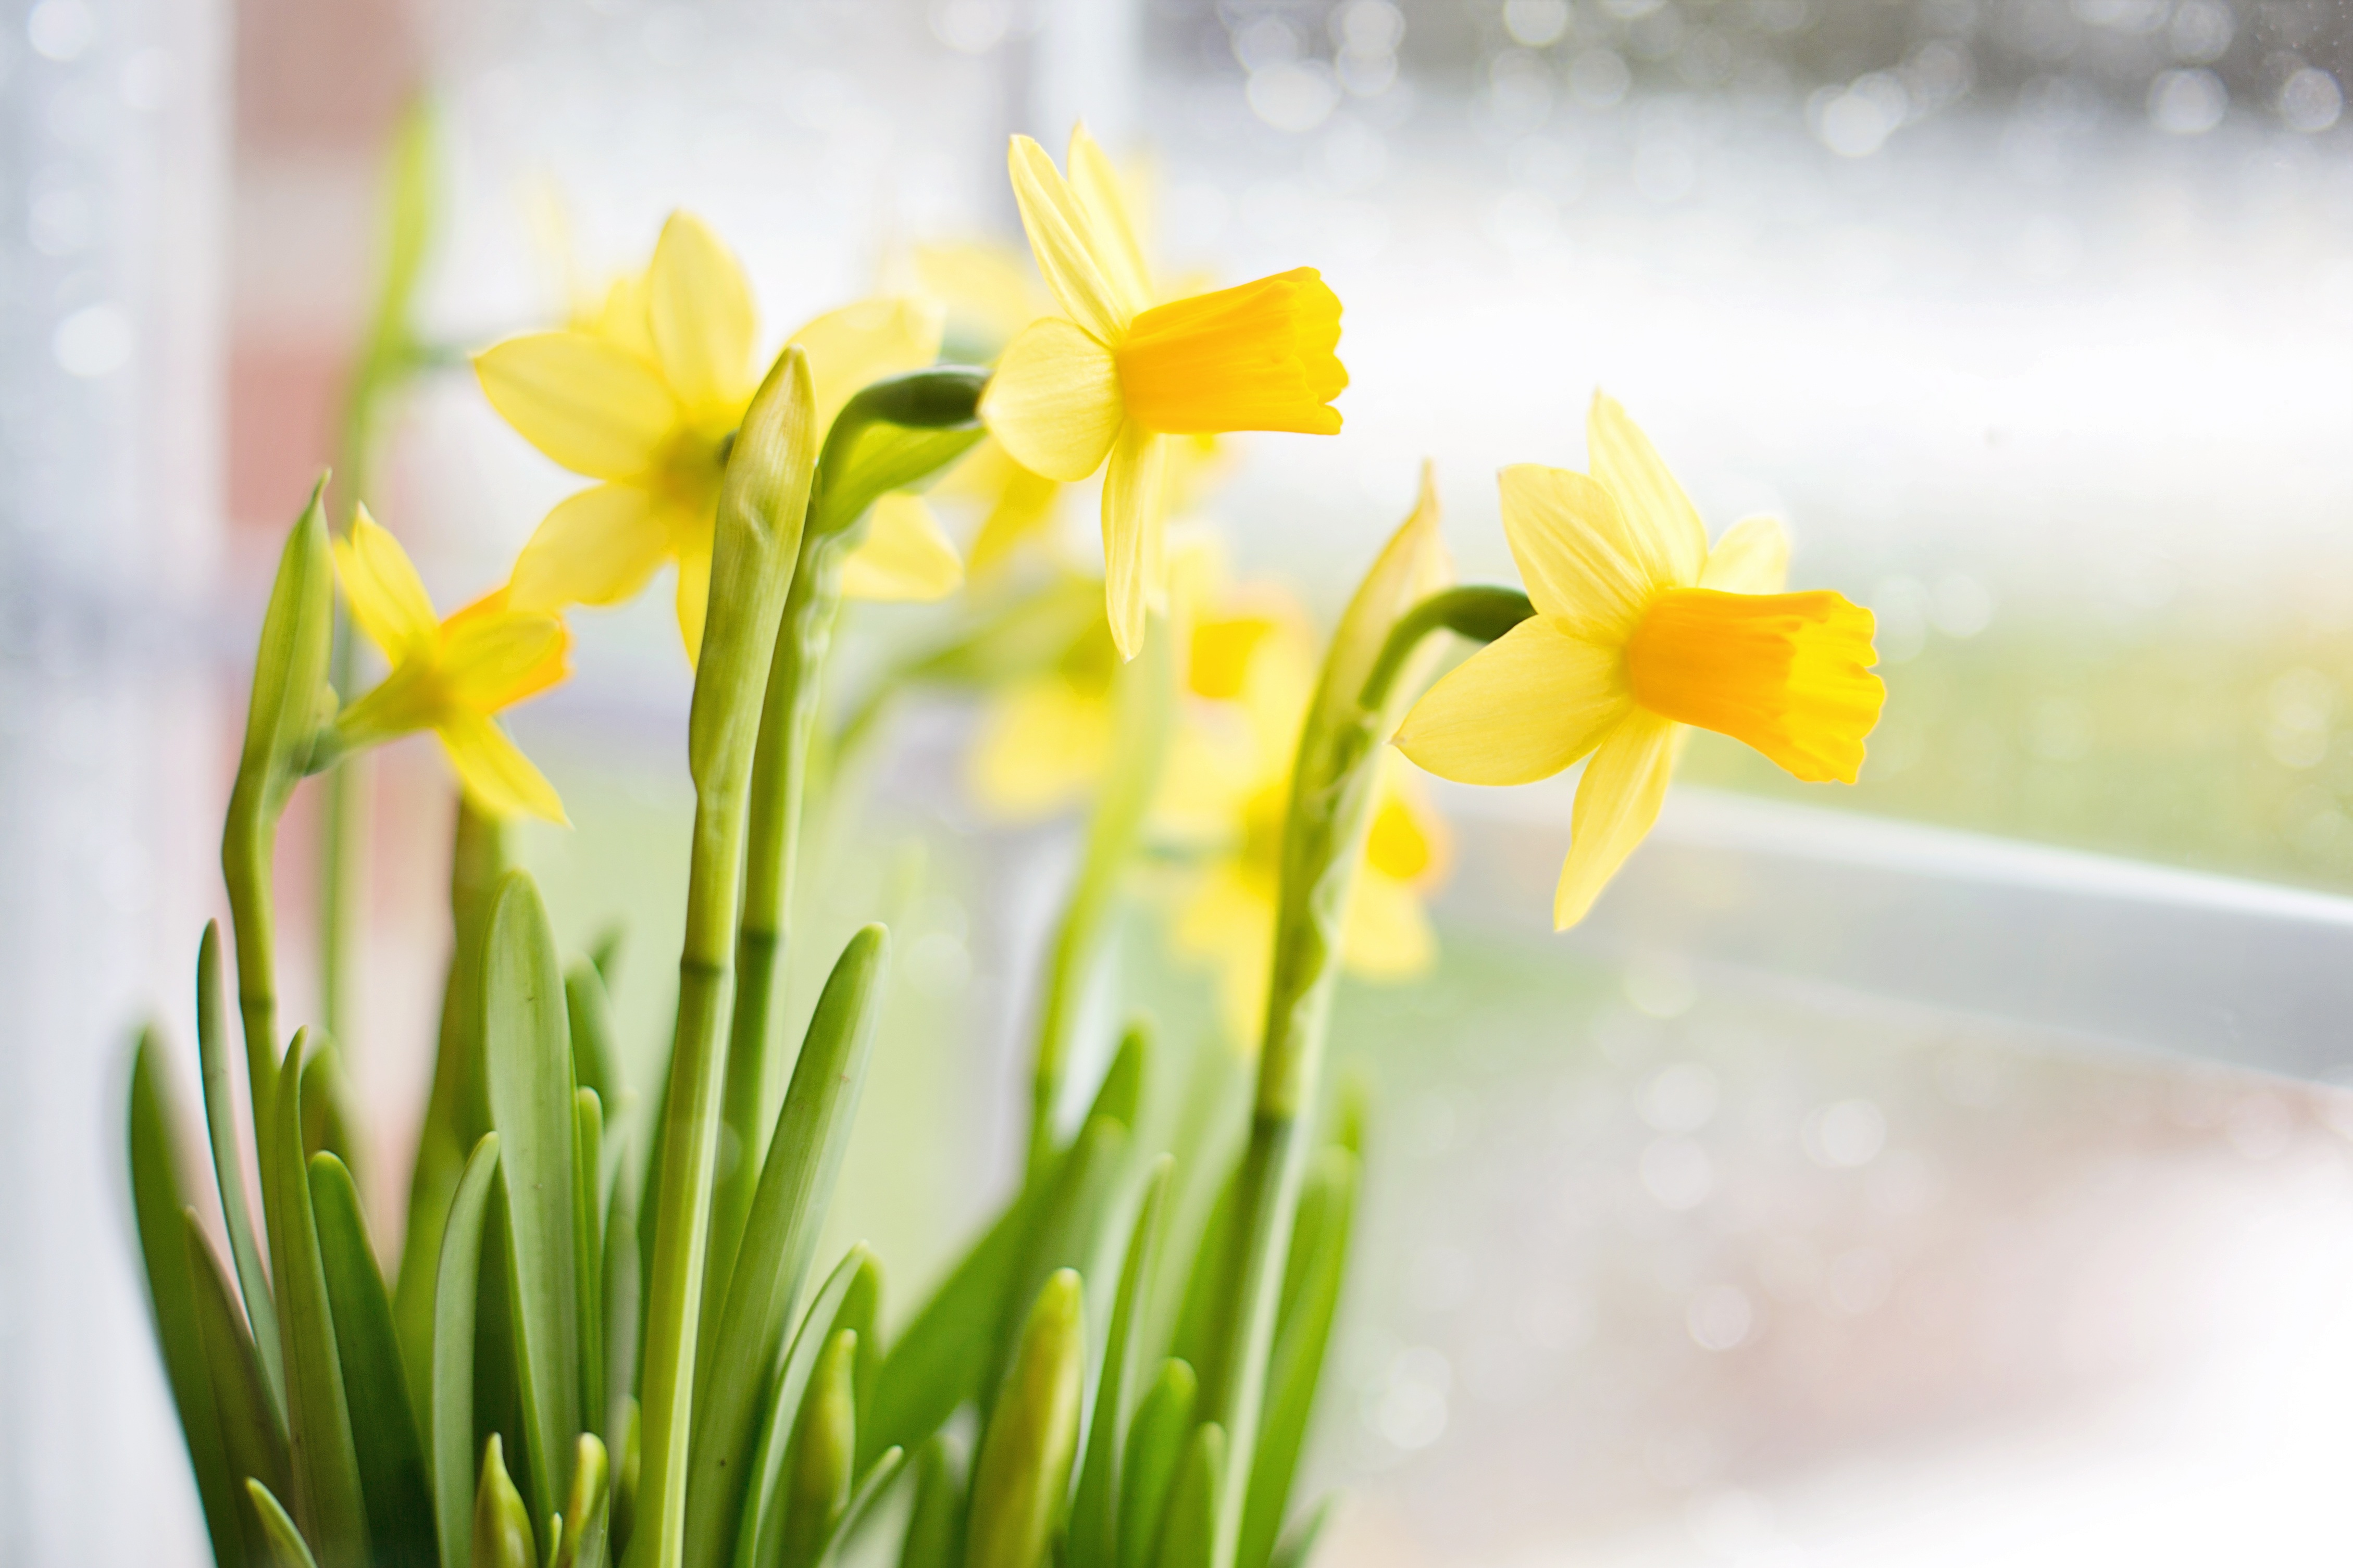
nature, grass, plant, flower, petal, spring, green, botany, yellow, flora, close up, daffodils, narcissus, easter, floristry, yellow flowers, gardener, macro photography, flowering plant, plant stem, land plant